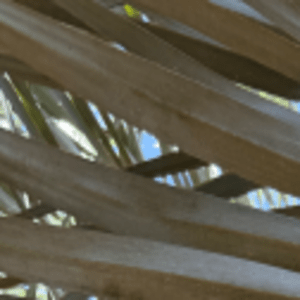
Label: Rachis Blight